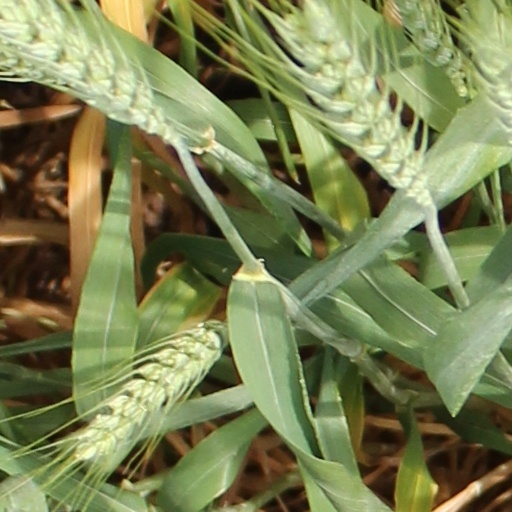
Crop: wheat